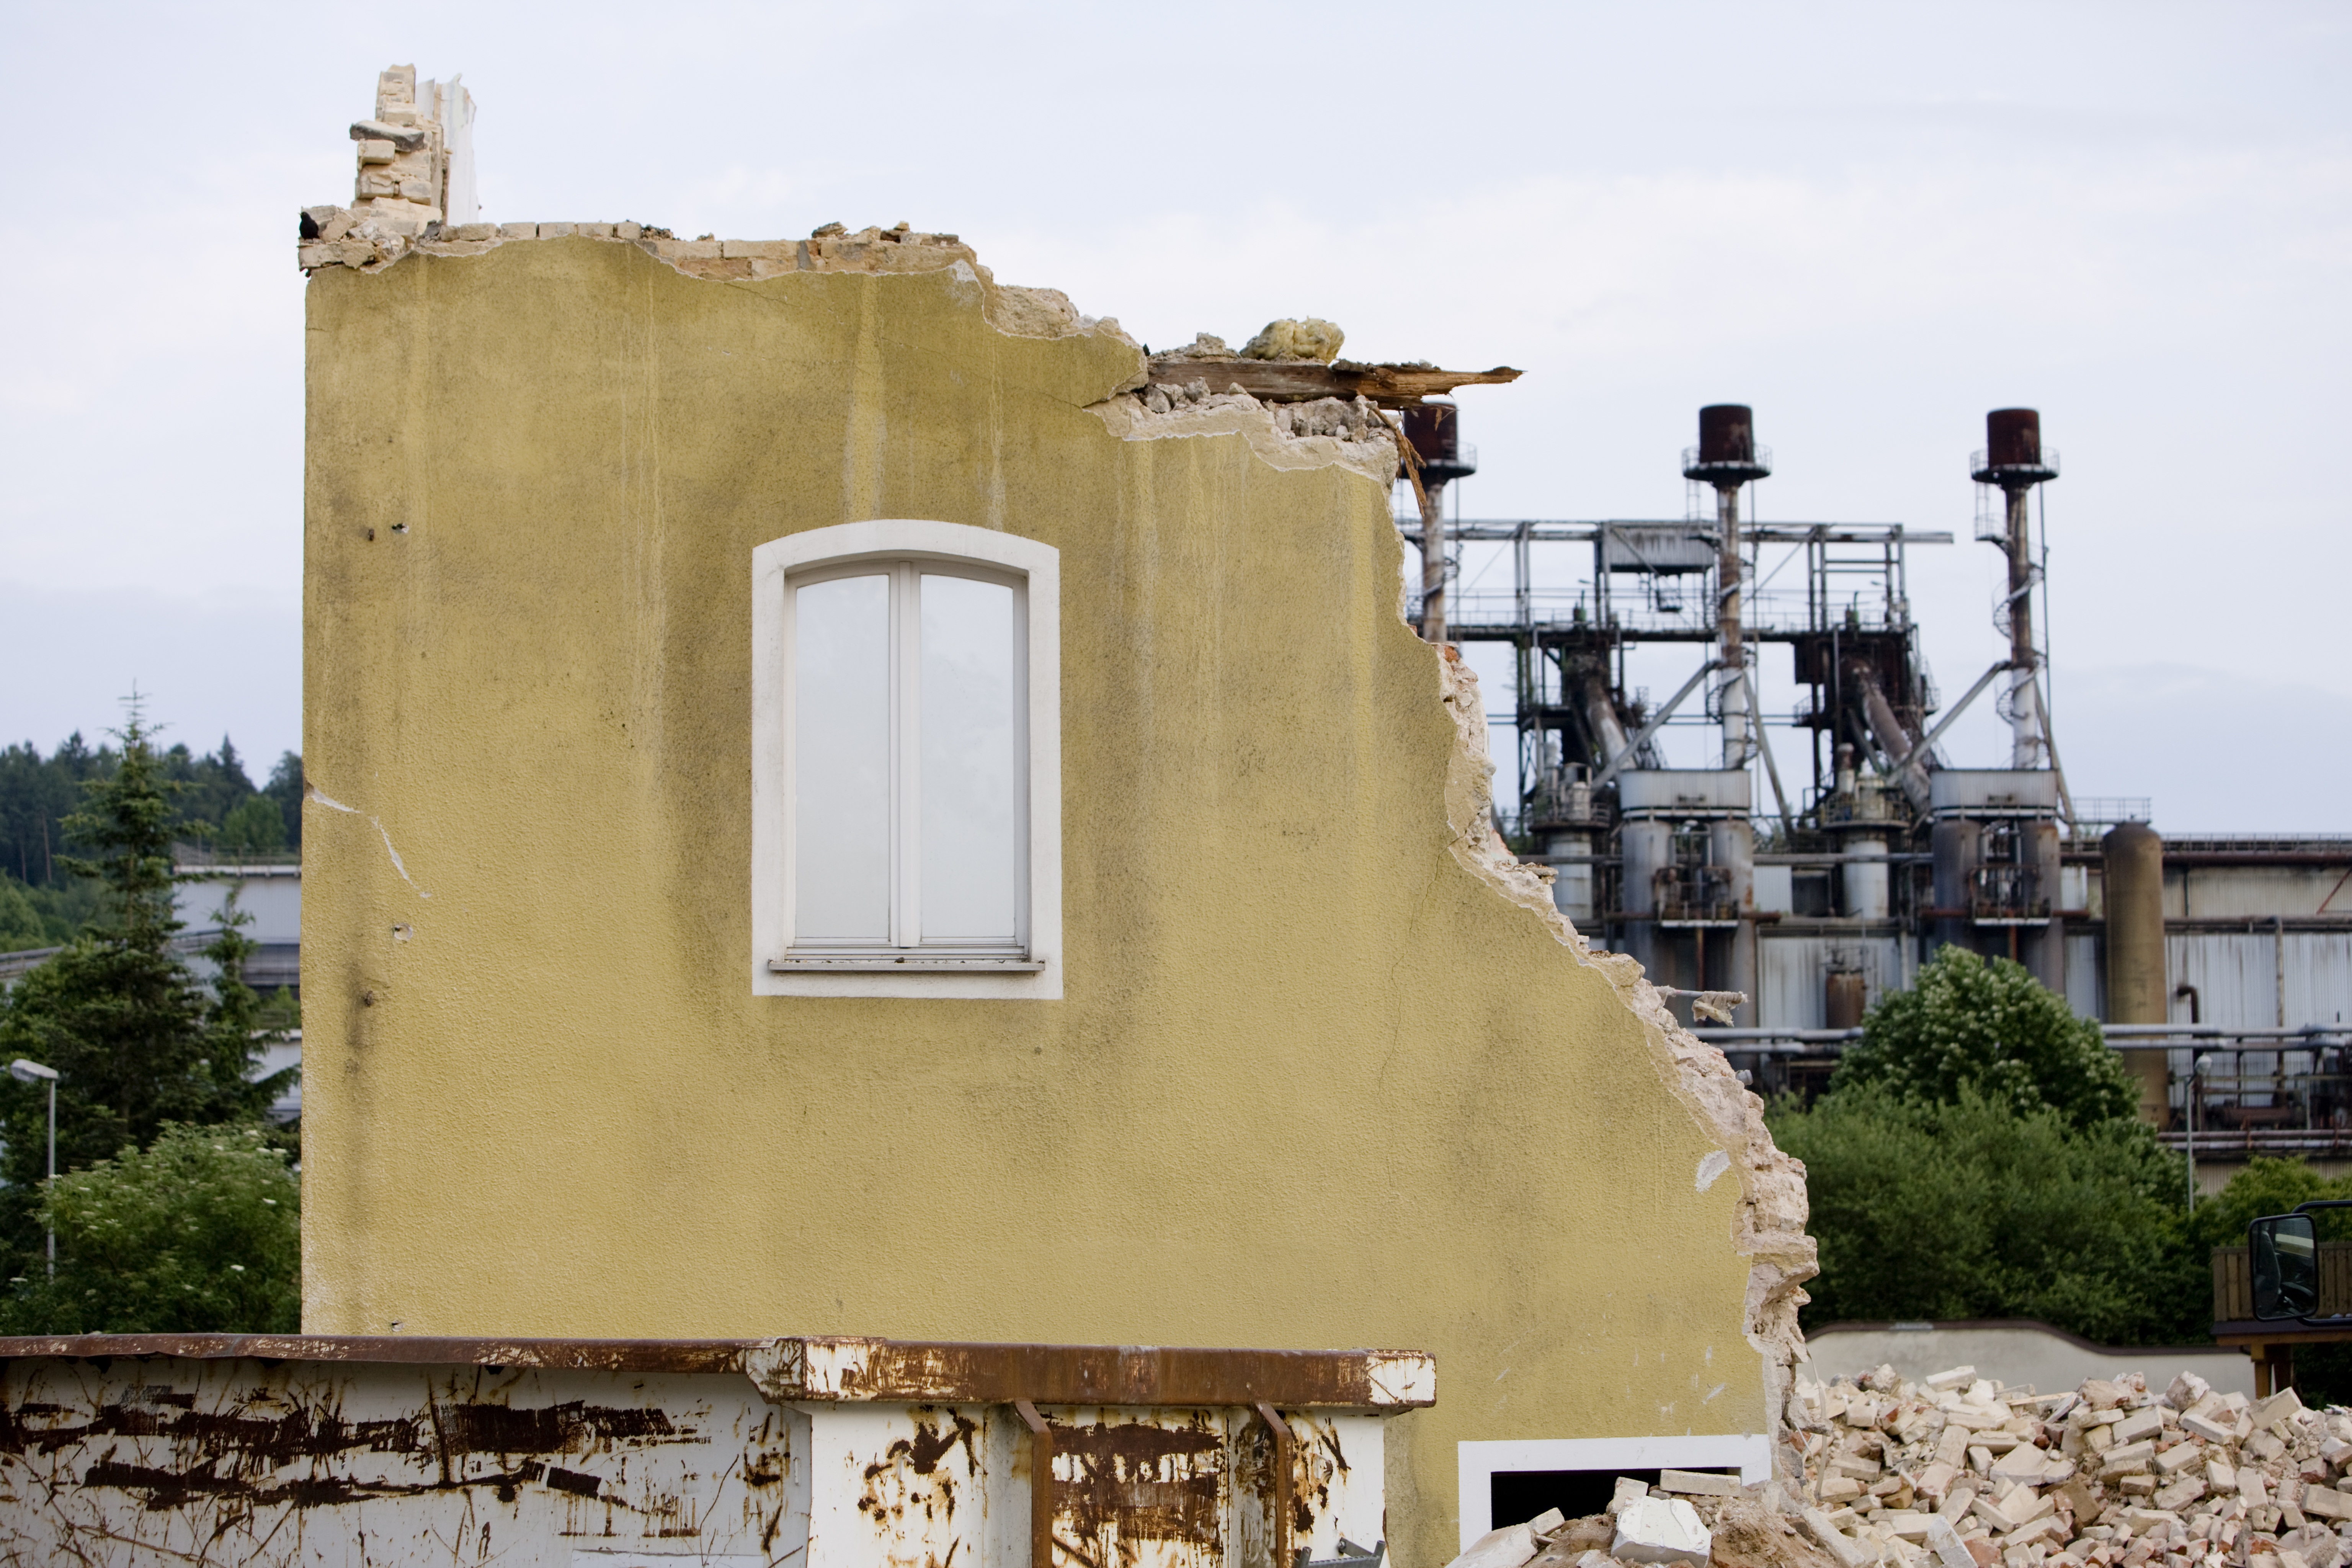
architecture, house, roof, old, home, wall, vehicle, broken, facade, decay, destroyed, ruins, dilapidated, destruction, demolition, leave, construction machine, construction vehicle, demolition work, building rubble, urban area